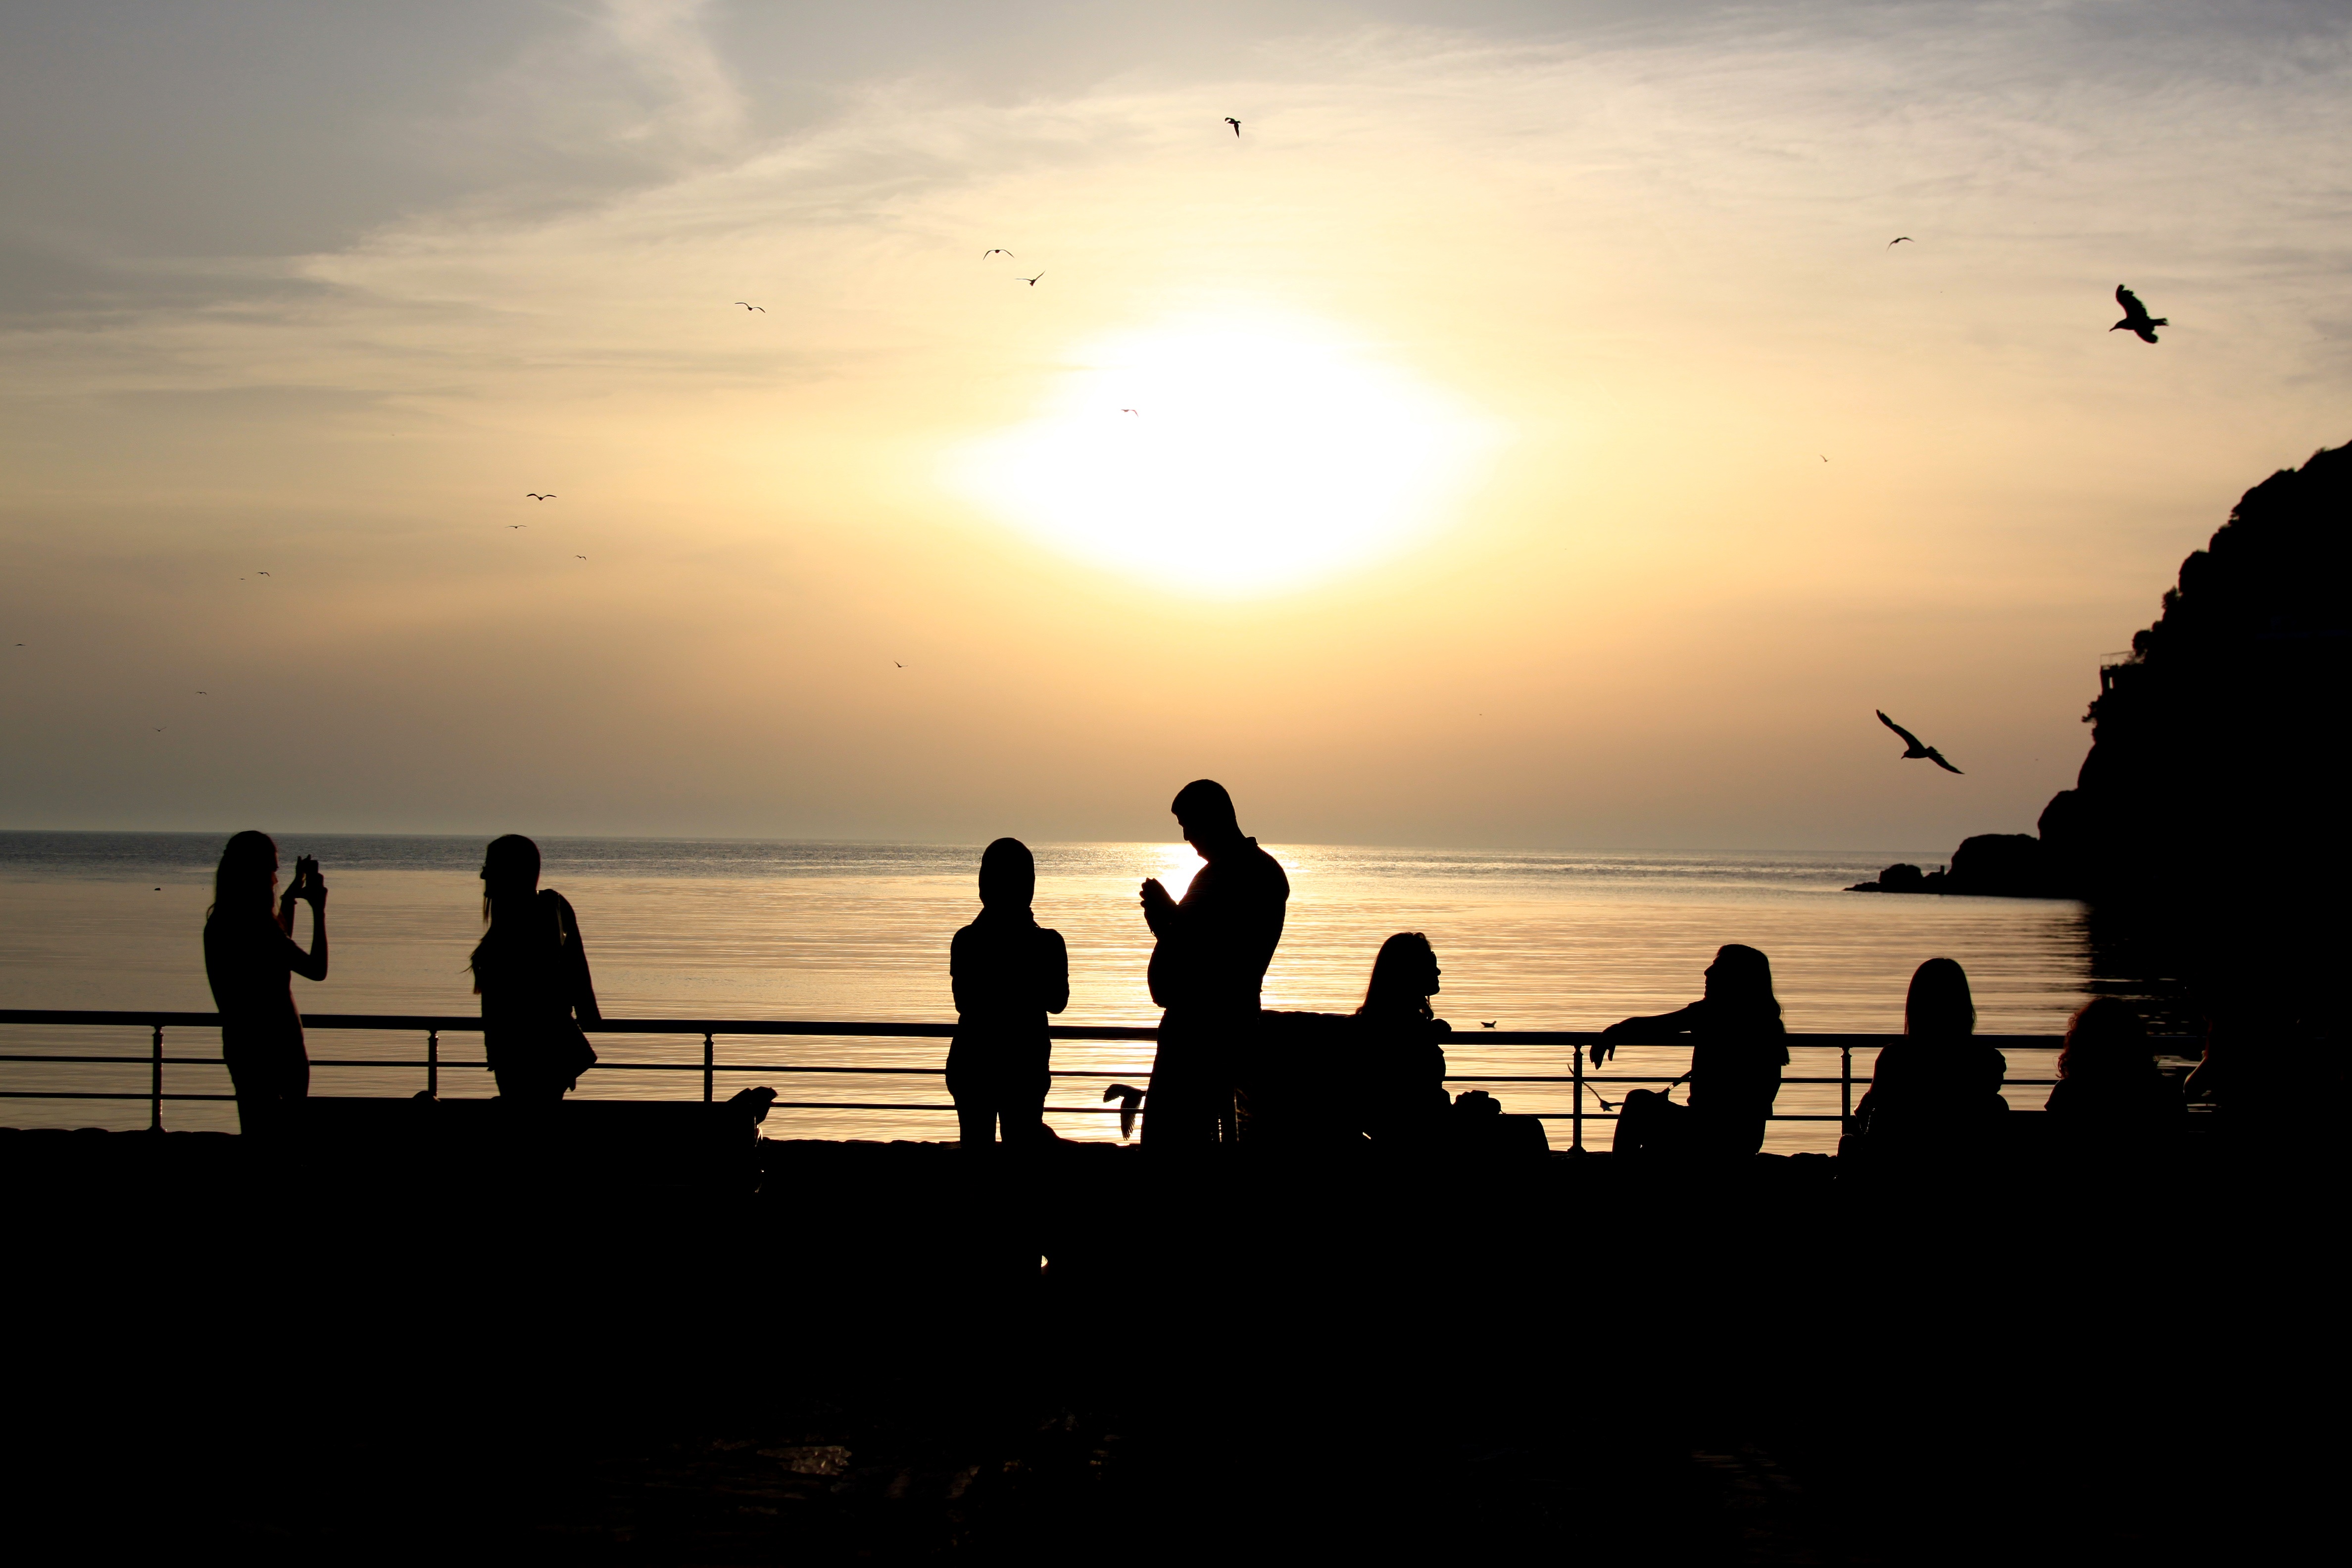
beach, sea, ocean, horizon, silhouette, people, sky, sunrise, sunset, sunlight, morning, dawn, coastline, dusk, evening, turkey, reverse light, bartin